Squalicum Creek

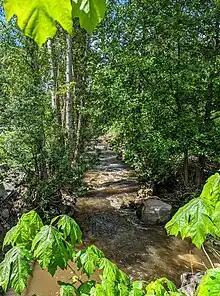
Squalicum Creek at Squalicum Park entrance, Bellingham, Washington

Squalicum Creek is a stream in Whatcom County, Washington, that flows through Bellingham, Washington, to Bellingham Bay. It drains an area of .